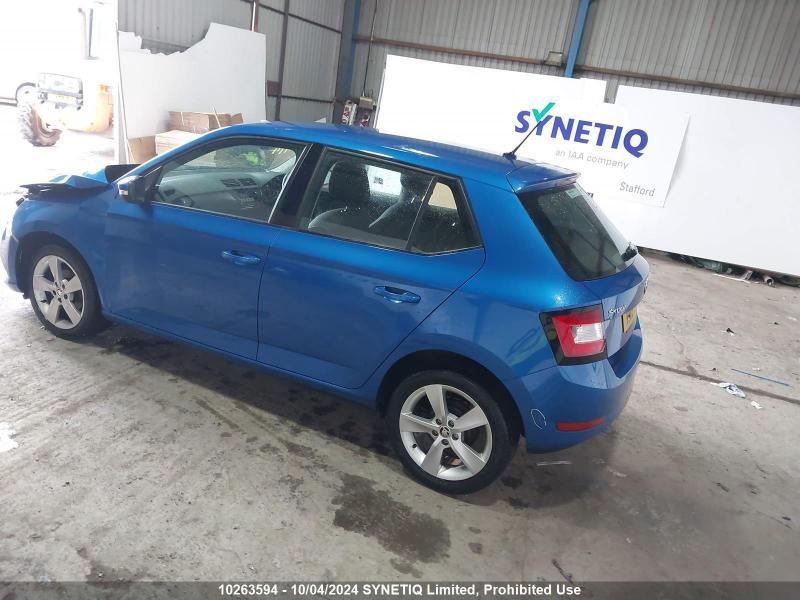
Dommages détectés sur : capot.
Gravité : majeur